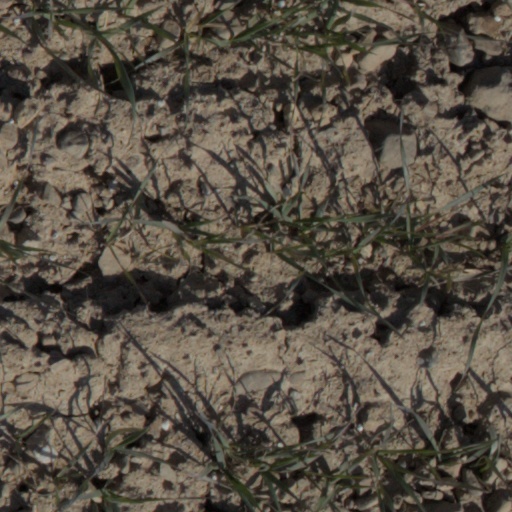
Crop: wheat